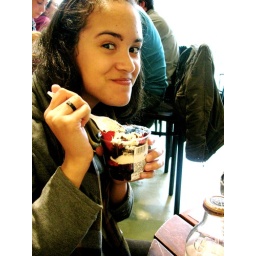
Laura loves Whole Food's and their cakes in a cup :D